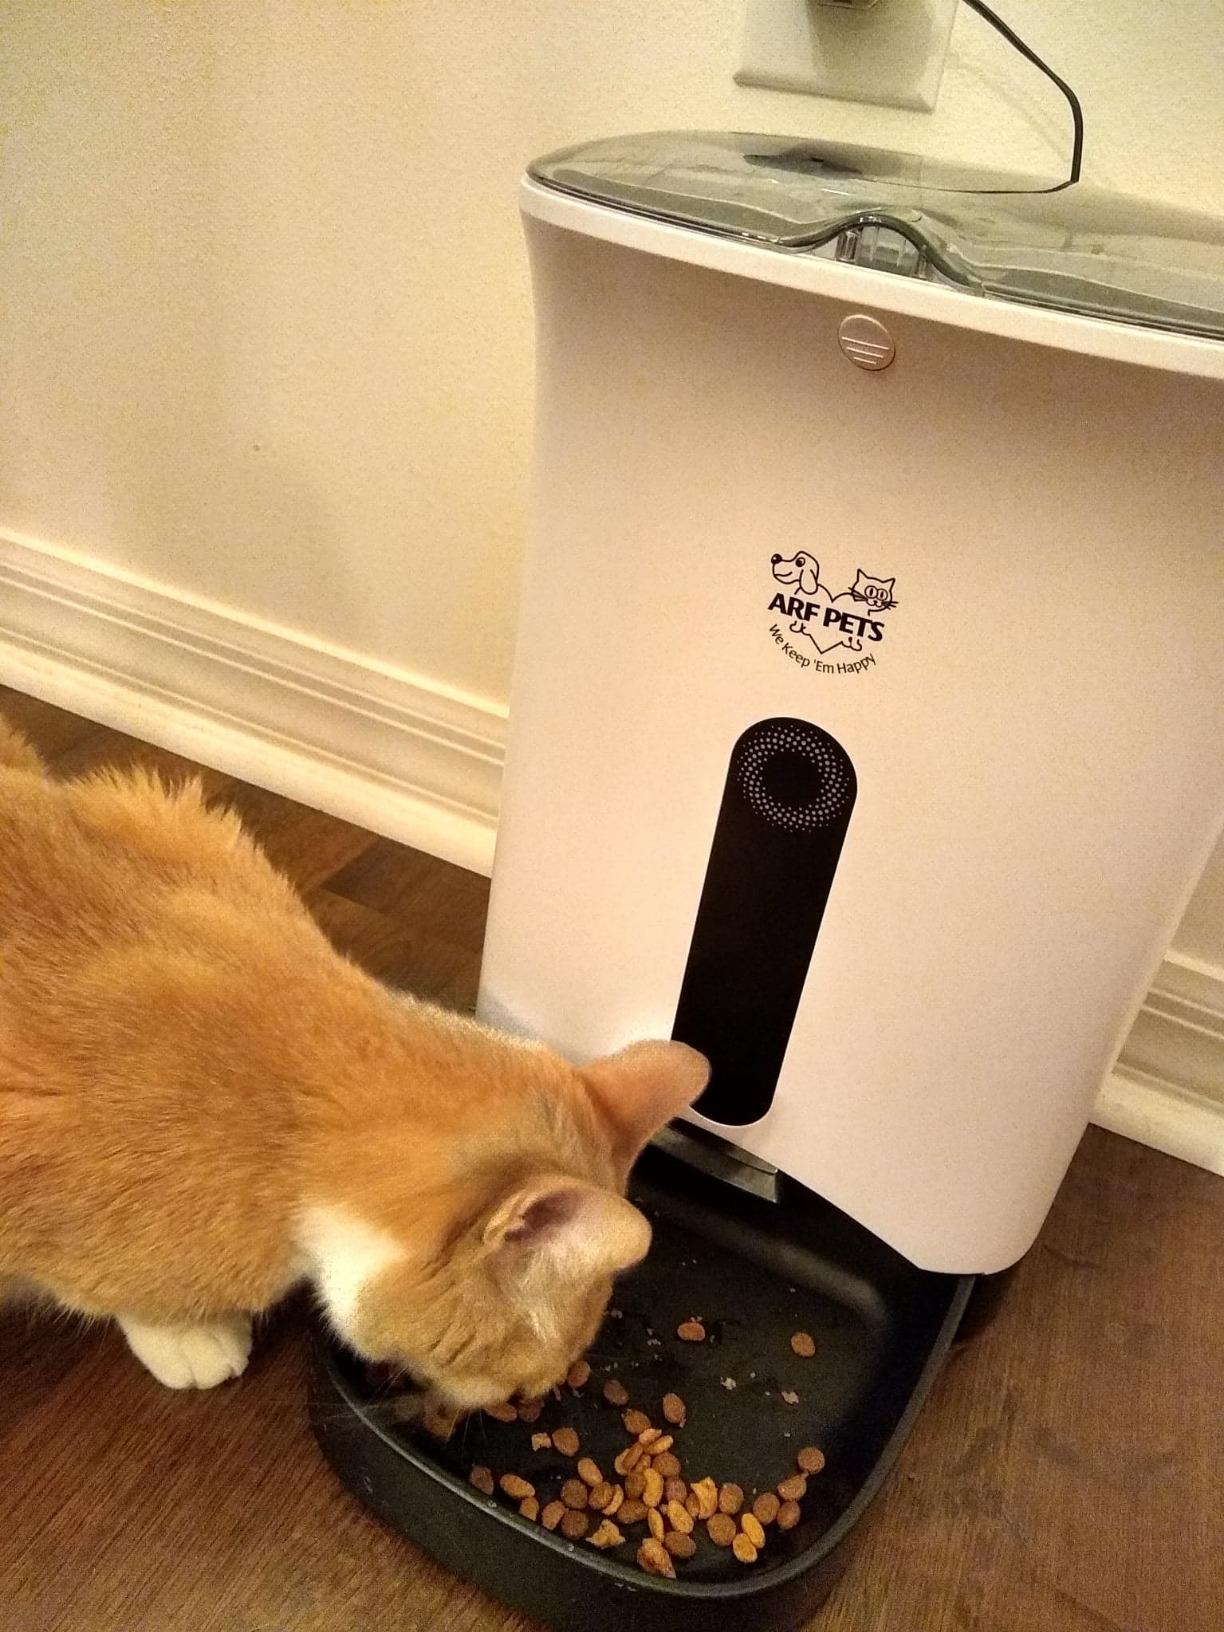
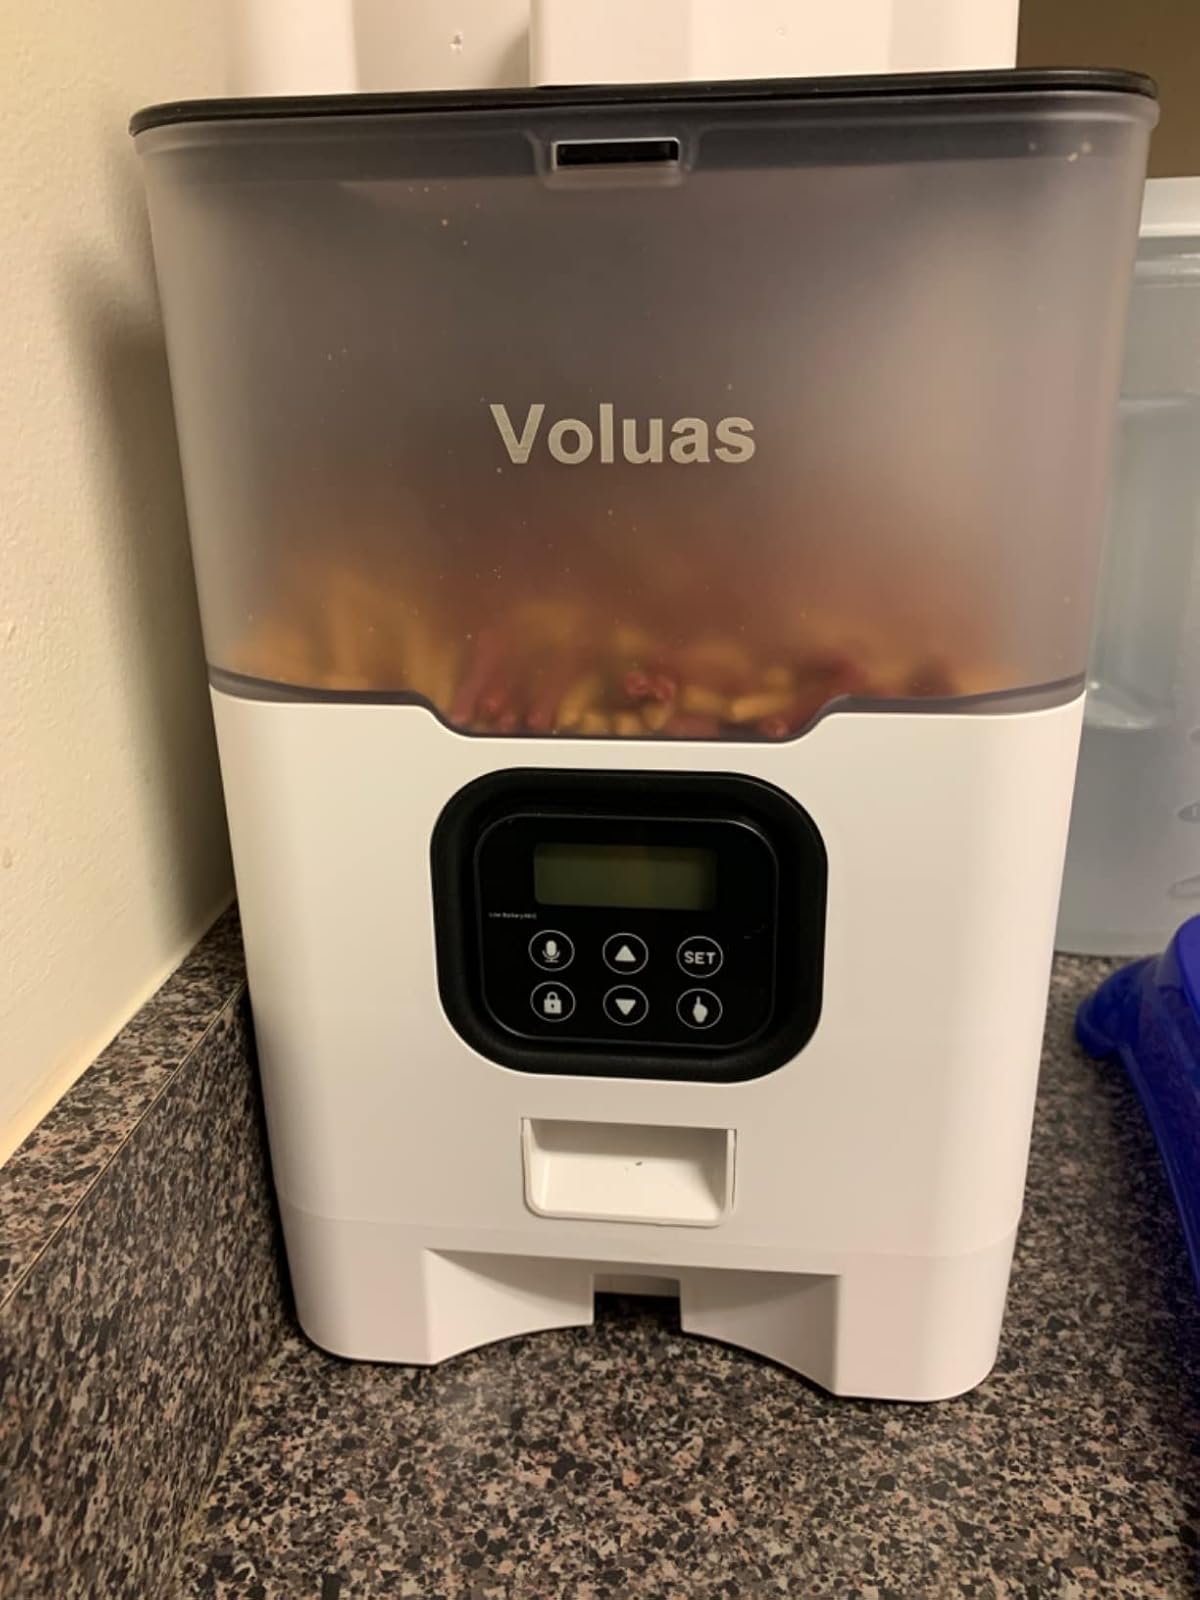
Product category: items_feeder
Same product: no